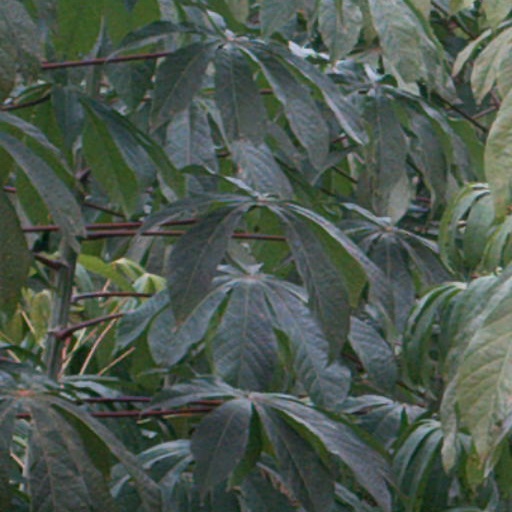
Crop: cassava